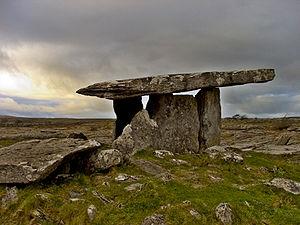
L'Irlande /iʁ.lɑ̃d/ est un pays insulaire d'Europe de l'Ouest occupant la majeure partie de l'île d'Irlande dans l'océan Atlantique nord. Elle regroupe 26 des 32 comtés traditionnels de l'île, les six autres formant l'Irlande du Nord, l'une des quatre nations constitutives du Royaume-Uni.
Le Burren, parfois employé au pluriel, est un plateau karstique désertique situé au nord-ouest du Comté de Clare, en Irlande. Cet ensemble de roches sédimentaires s'étend sur environ 300 km² dans une zone comprise entre les villes de Ballyvaughan, Kinvarra, Gort, Corofin, Kilfenora et Lisdoonvarna.
L'histoire de l’Irlande commence avec les premières traces d’habitations humaines, il y a plus de 10 000 ans av. J.-C., quand des chasseurs-cueilleurs venant de Grande-Bretagne et d’Europe continentale s’installent sur l’île. Quelques traces archéologiques de cette période sont visibles, mais ce sont leurs descendants et les nouveaux arrivants du Néolithique, qui furent responsables des principaux sites du Néolithique comme Newgrange. Les Celtes arrivent au début du IIᵉ millénaire avant notre ère et « celtisent » les autochtones. À la suite de l’arrivée de Saint Patrick et d’autres missionnaires chrétiens dans la première partie du Vᵉ siècle, le christianisme supplanta la religion celtique à partir de 600.
Le comté de Clare est un comté d'Irlande située dans la province du Munster. Il est situé sur la côte ouest de l'Irlande, au nord-ouest du Shannon et à l'ouest du Lough Derg. Sa population est de 117 200 habitants environ pour une superficie de 3 147 km². Sa capitale est la ville d'Ennis.